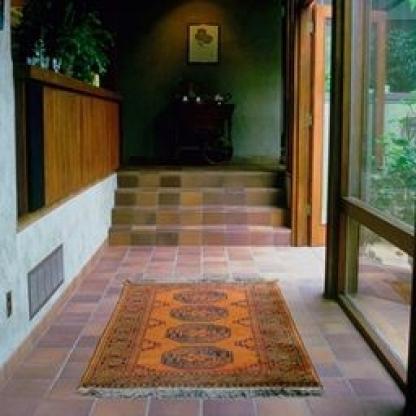
Scene: Indoor